Symphony No. 29 (Haydn)

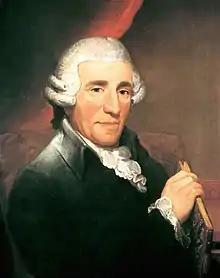
Joseph Haydn

Joseph Haydn's Symphony No. 29 in E major, Hoboken I/29, was written in 1765, just after his 28th, and to be performed in Eisenstadt, under the benign auspices of Prince Nikolaus Esterházy.